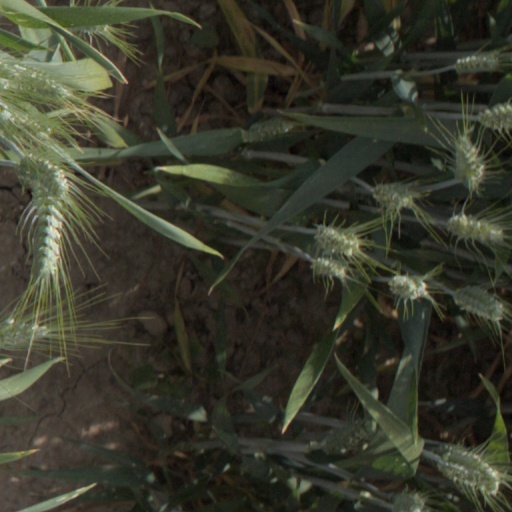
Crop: wheat